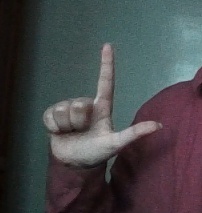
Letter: laam